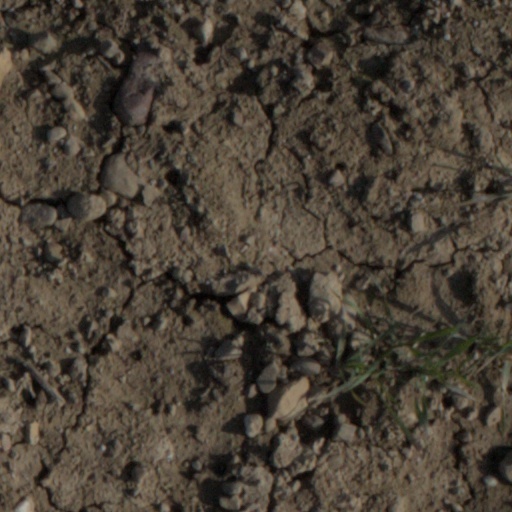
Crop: wheat